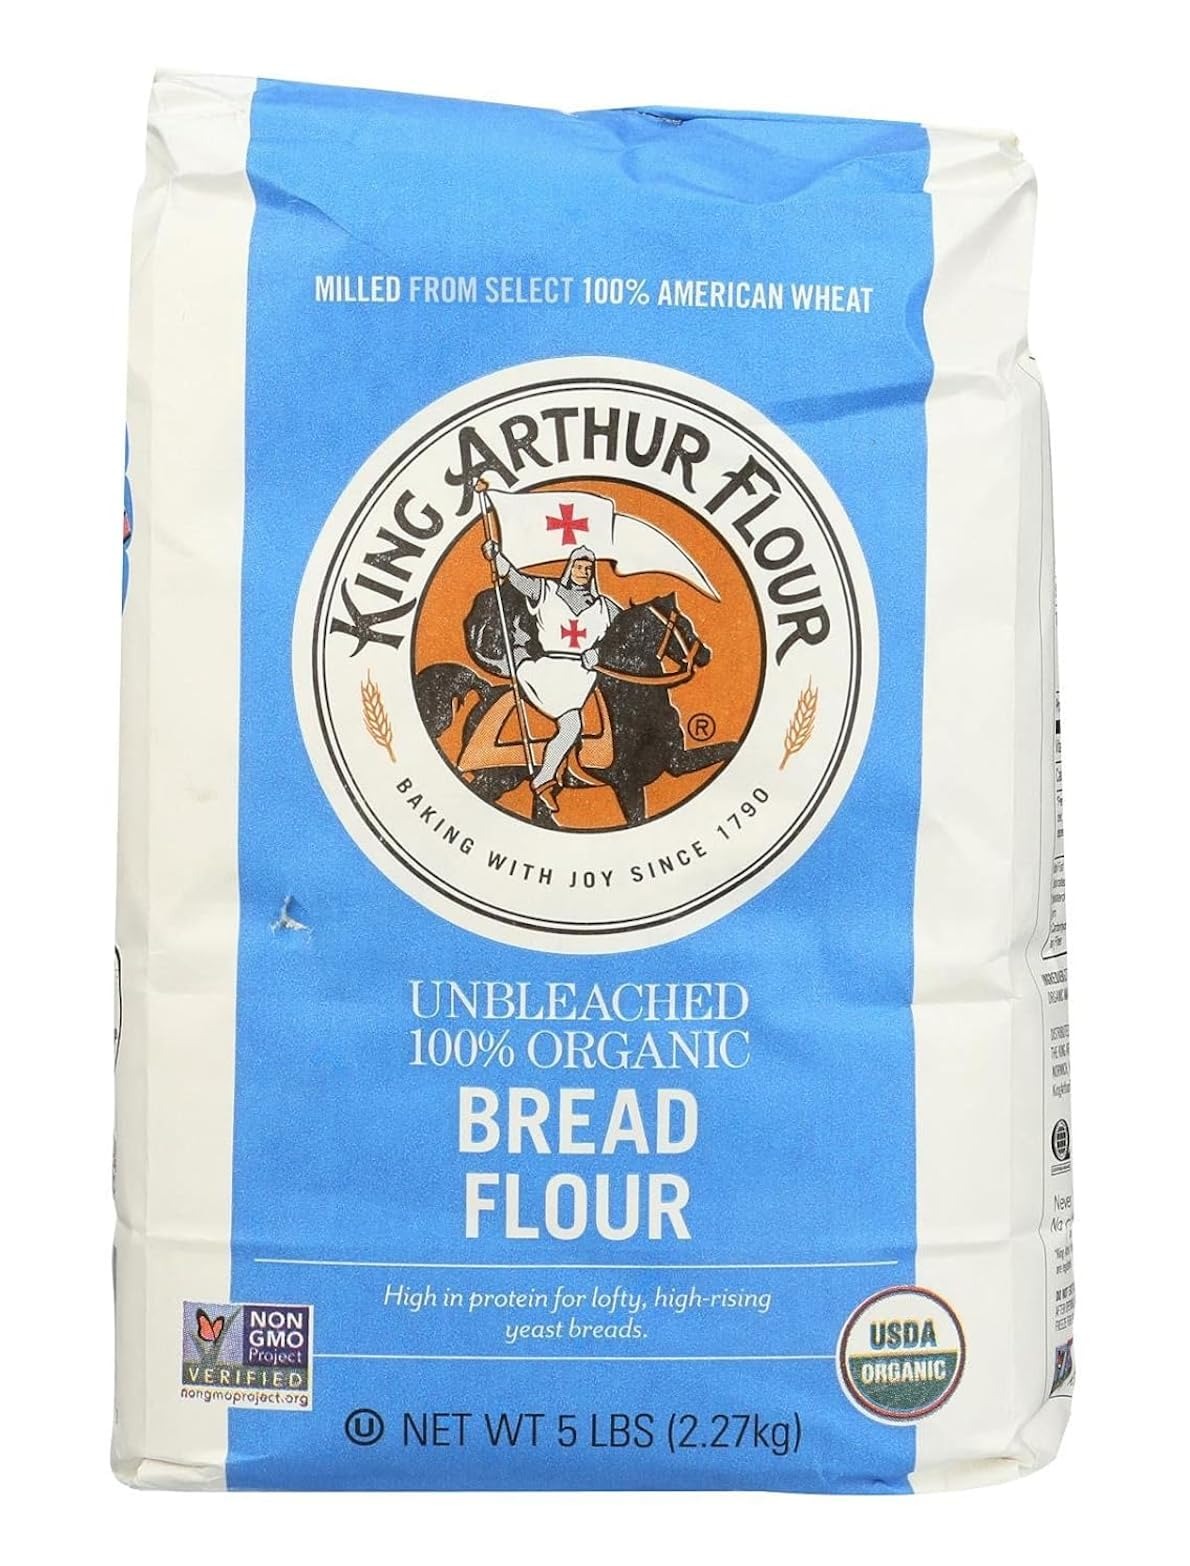
Item Name: King Arthur Flour Bread Flour 100% Organic 5lbs, (pack of 8)
Bullet Point 1: The higher the protein, the higher the potential rise. Our organic unbleached flour is a full point higher in protein than other national brands, so you can depend on it for consistent performance and lofty, beautiful yeasted breads
Bullet Point 2: Our organic higher-gluten flour is key to a stronger rise for yeasted breads. Use it for all your yeast baking, from bread to rolls to pizza. Combine it with whole wheat flour to add height to dense whole grain baked goods that need a little lift
Bullet Point 3: King Arthur 100% Organic Unbleached Bread Flour is Non-GMO Project Verified, Approved Organic by USDA and Certified Kosher
Bullet Point 4: Founded in 1790, King Arthur is a 100% Employee-Owned Company, a founding B Corporation and the nation's premier baking resource, offering everything from top-quality baking products to inspiring recipes
Bullet Point 5: We are King Arthur Baking Company. Our name and logo reflect who we've always been and always will be: bakers who are committed to spreading the simple joy of baking
Value: 640.0
Unit: Ounce

Price: 93.78